Carriage Hills, Richmond, California

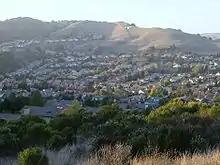
Another view

Castro Ranch Road separates Carriage Hills North and Carriage Hills South. The road runs into Pinole Valley Road to the east and San Pablo Dam Road to the west, both of which lead to Interstate 80.